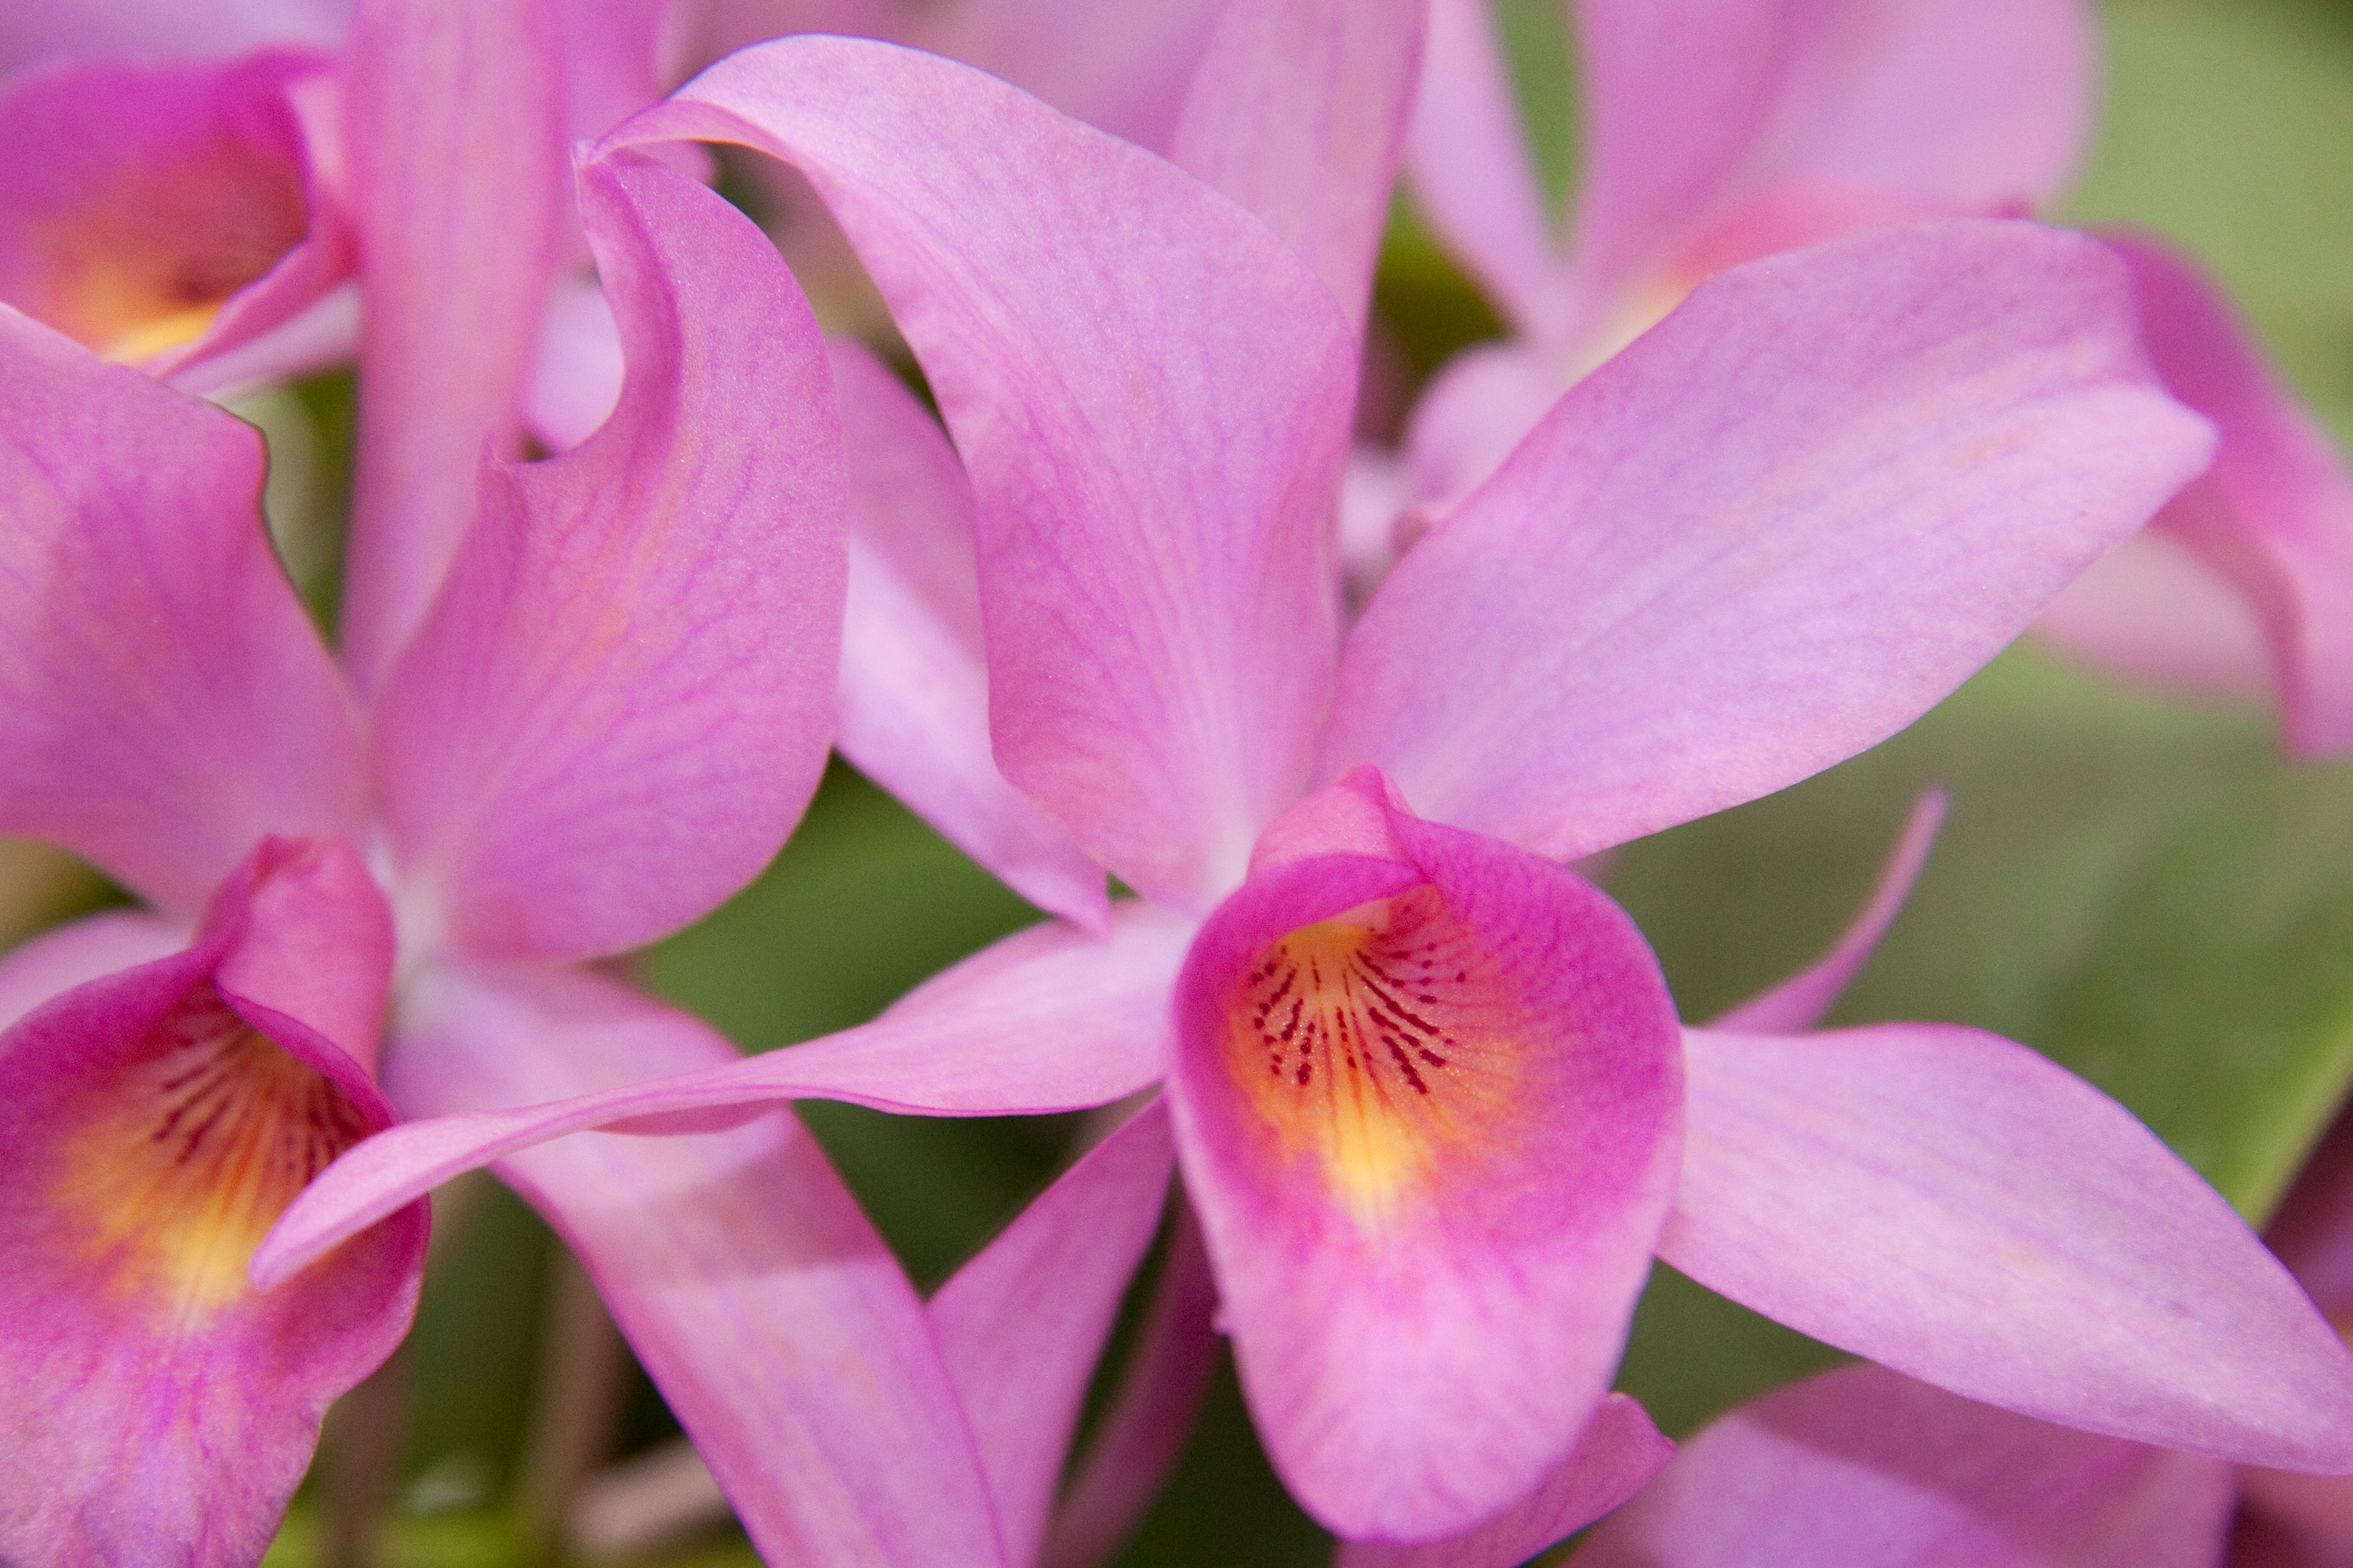
nature, blossom, plant, flower, petal, bloom, macro, botany, yellow, pink, flora, orchid, orchids, macro photography, flowering plant, cattleya, queen of flowers, dendrobium, land plant, moth orchid, christmas orchid, cattleya labiata